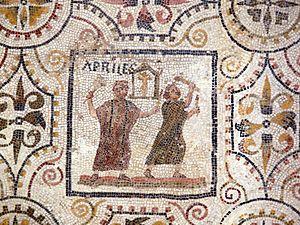
Aprilis ou mensis Aprilis est le quatrième mois du calendrier romain, après Martius et avant Maius. Dans l'ancien calendrier romain, qui commençait avec le mois de mars, Aprilis était le deuxième des dix mois dans l'année. Aprilis avait 30 jours dans le calendrier de la République romaine, avec un jour ajouté lors de la réforme produite par le calendrier julien, au milieu des années 40 avant J.-C.